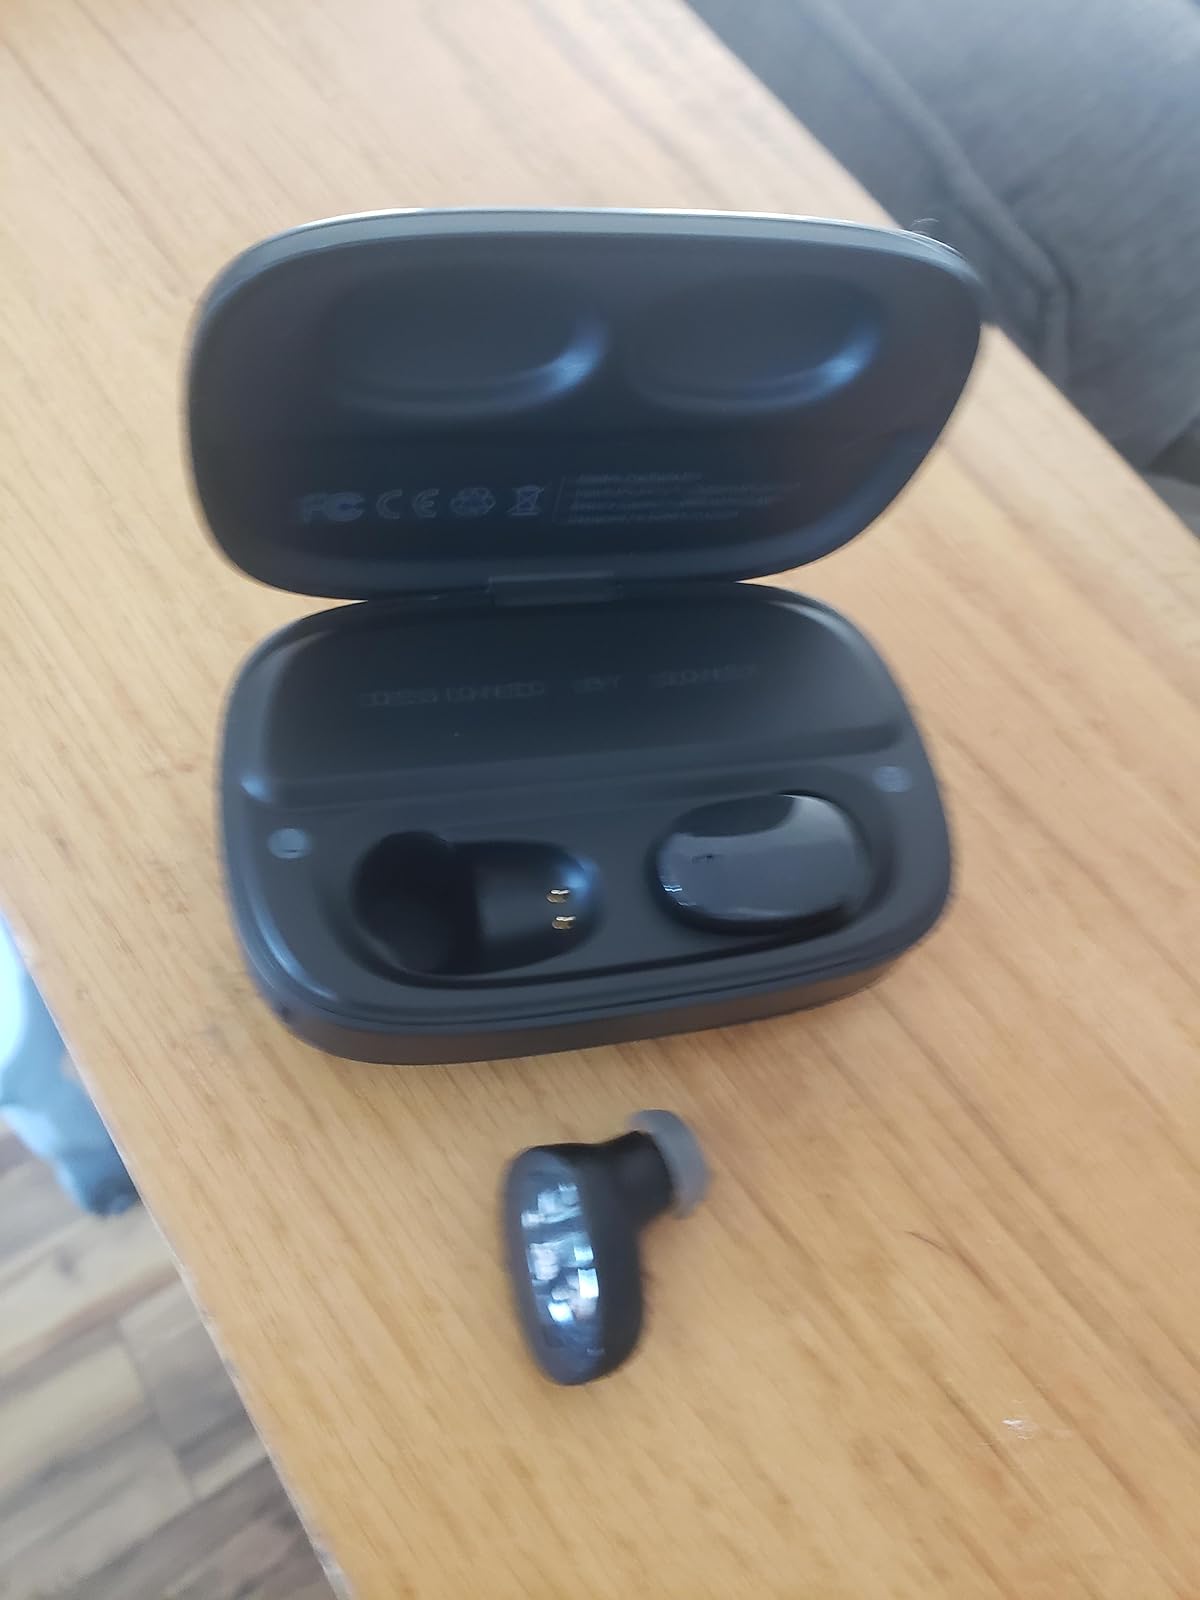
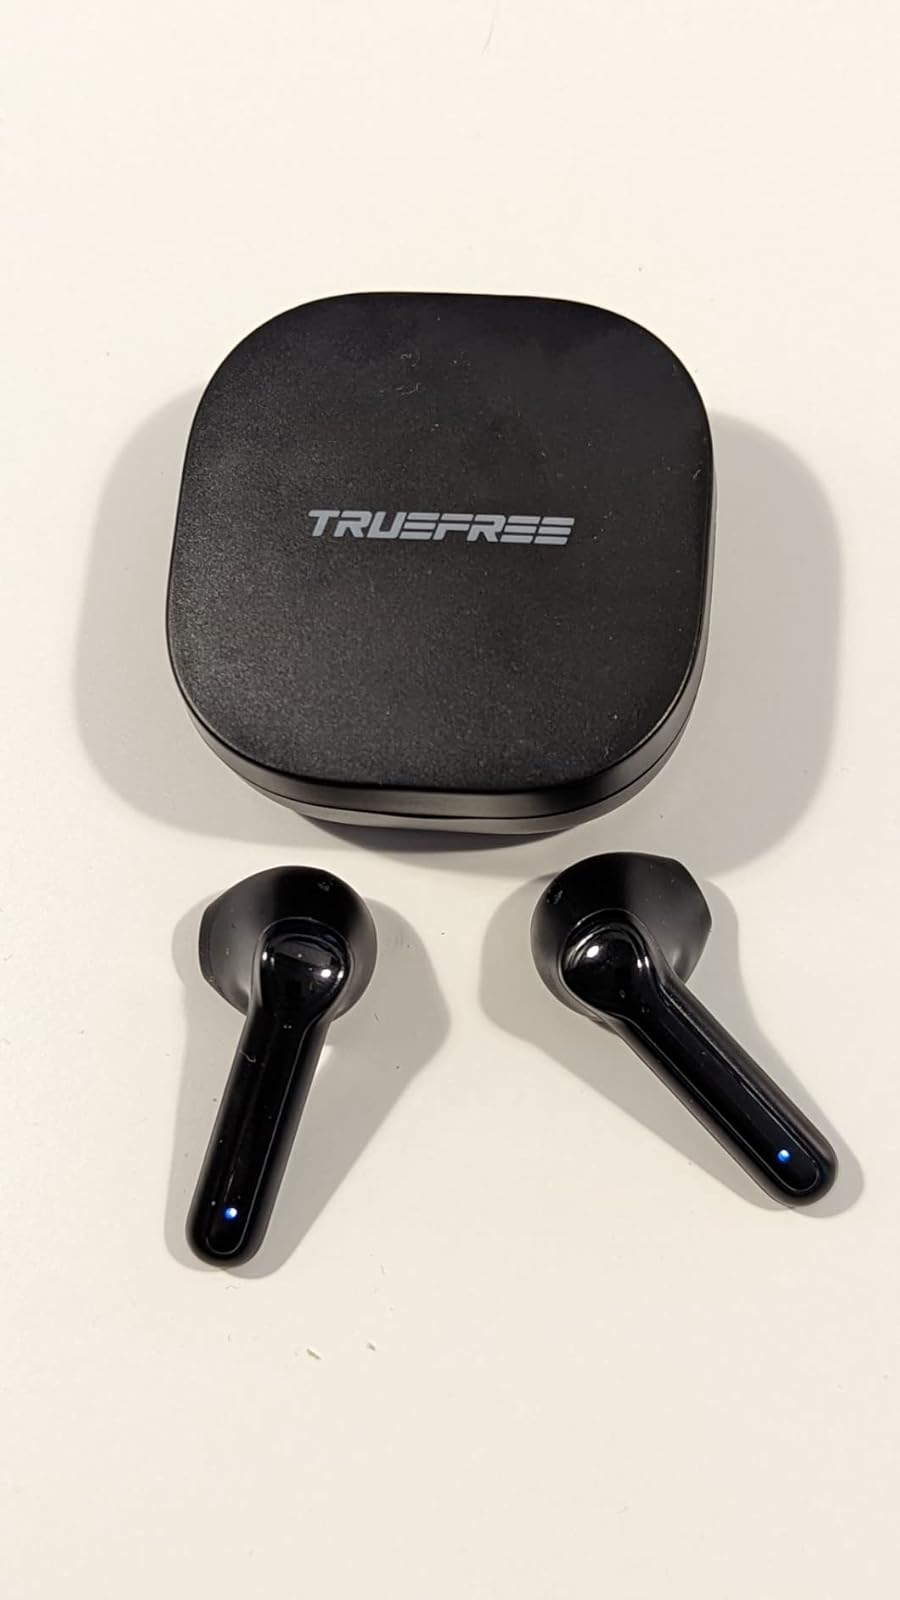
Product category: earbuds
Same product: no